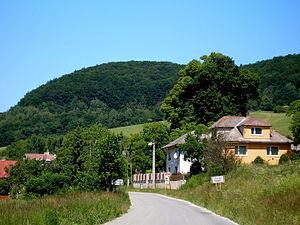
Uzovské Pekľany est un village de Slovaquie situé dans la région de Prešov.